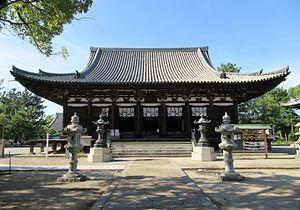
Le Totasan Kakurin-ji est un temple de la secte Tendai à Kakogawa, préfecture de Hyōgo au Japon, fondé à la demande du prince Shōtoku en 589.